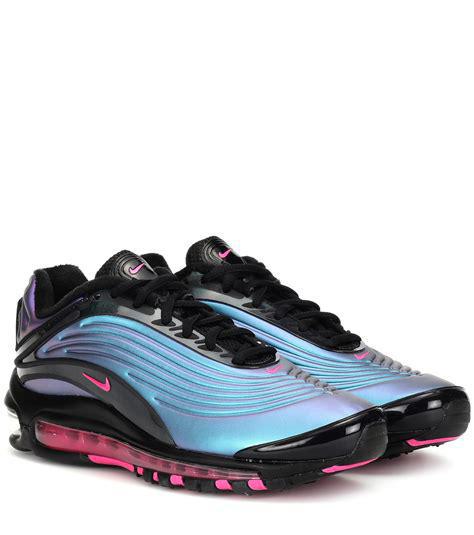
Brand: Nike
Model: Air Max Deluxe